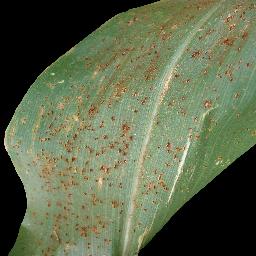
Label: Corn___Common_rust